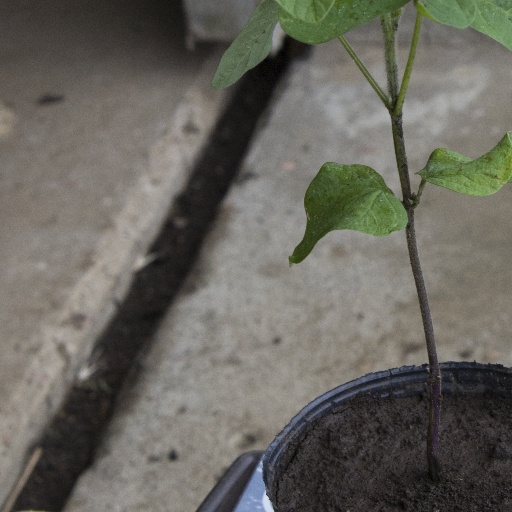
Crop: soybean